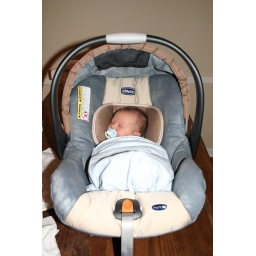
Chillin in the car seat